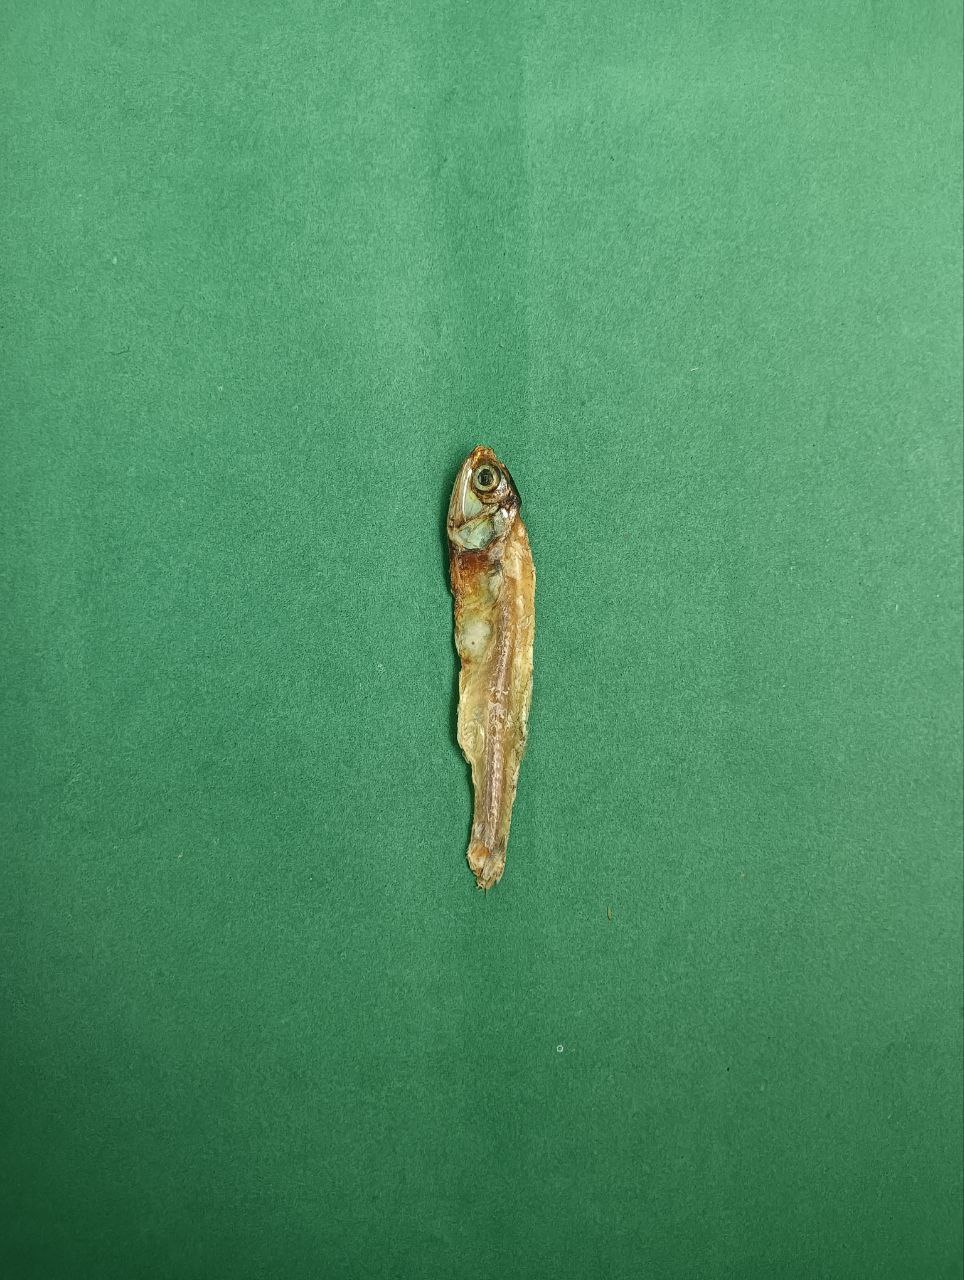
Species: narkeli